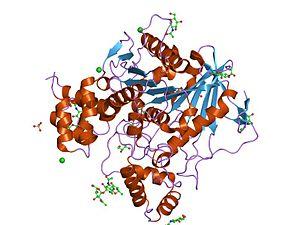
En enzymologie, une acétylcholinestérase est une hydrolase qui catalyse la réaction :
En enzymologie, une butyrylcholinestérase, également appelée pseudocholinestérase ou estérase plasmatique, est une hydrolase qui catalyse le clivage de différents types d'esters de choline. Chez l'homme, elle est codée par le gène BCHE, situé sur le chromosome 3, exprimé dans le foie, et est présente essentiellement dans le plasma sanguin. Elle est très semblable à l'acétylcholinestérase neuronale, également appelée quant à elle cholinestérase érythrocytaire. On parle de cholinestérase sérique en référence à un test clinique déterminant le niveau de ces deux enzymes dans le sang. La détermination de l'activité butyrylcholinestérase plasmatique peut être utilisée pour évaluer la fonction hépatique dans la mesure où aussi bien l'hypercholinestérasémie et l'hypocholinestérasémie indiquent un processus pathologique. La demi-vie biologique de la butyrylcholinestérase est d'environ 10 à 14 jours.